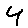
Label: 4